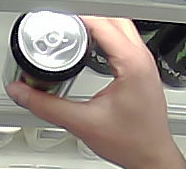
Product: monster_energydrink